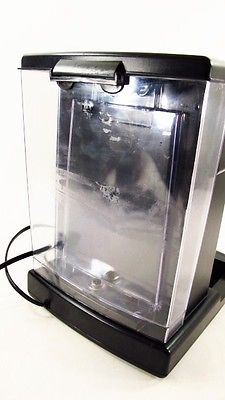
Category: coffee maker